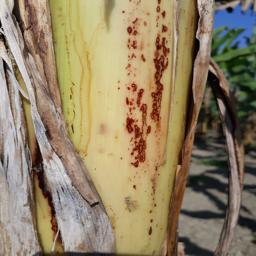
Label: PSEUDOSTEM WEEVIL